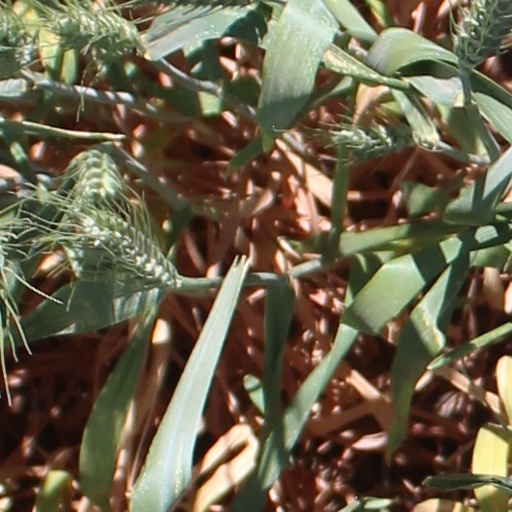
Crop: wheat